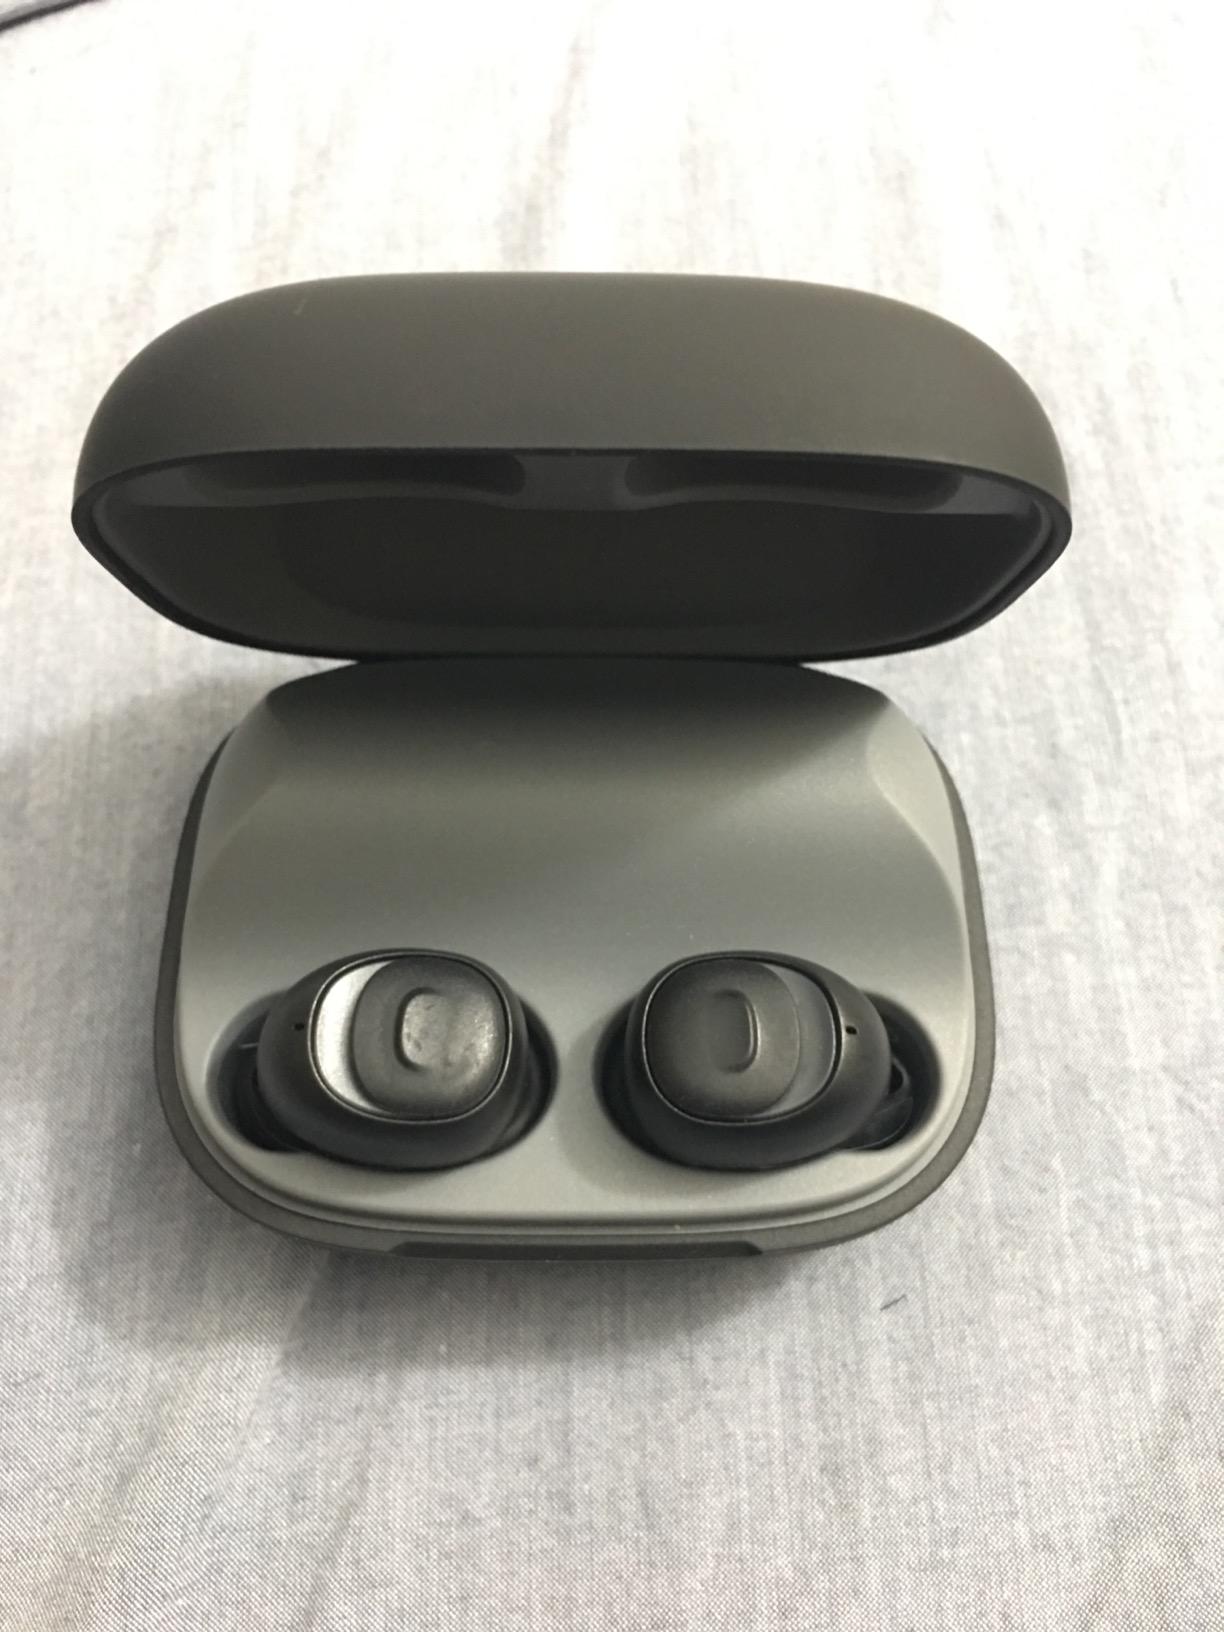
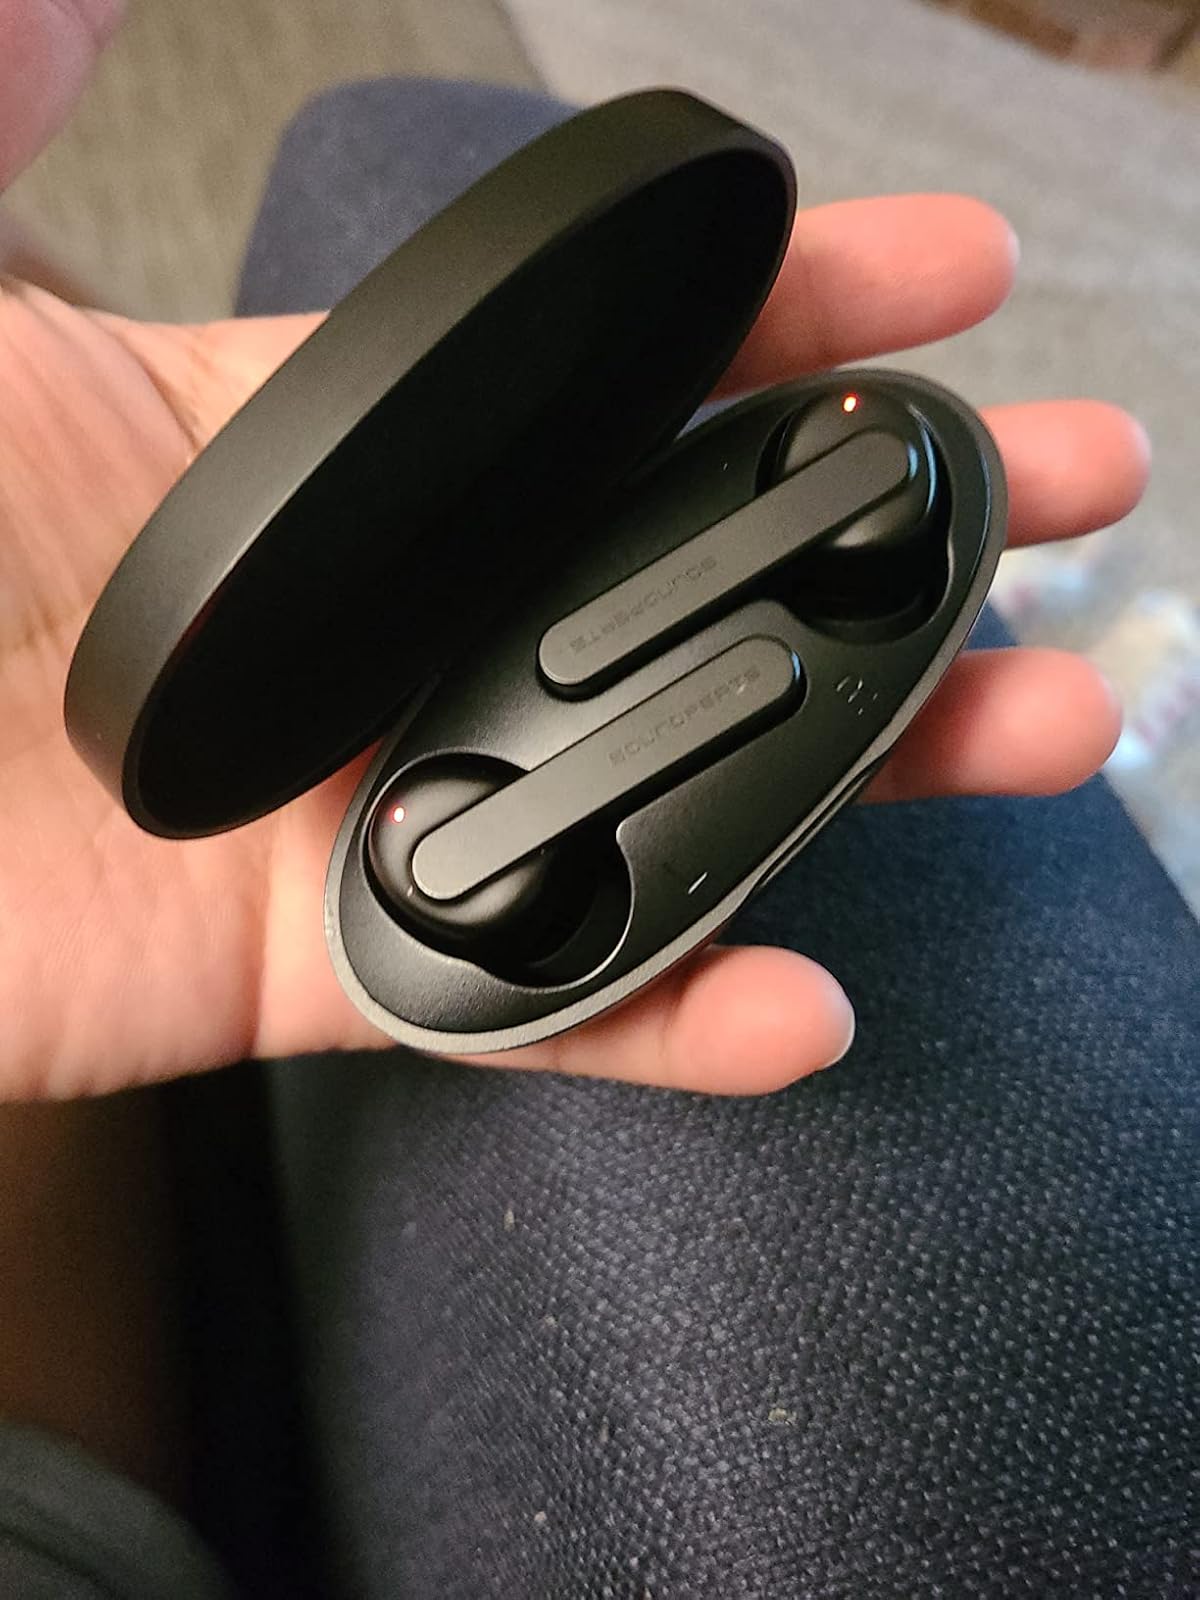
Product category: earbuds
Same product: no